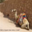
Label: camel